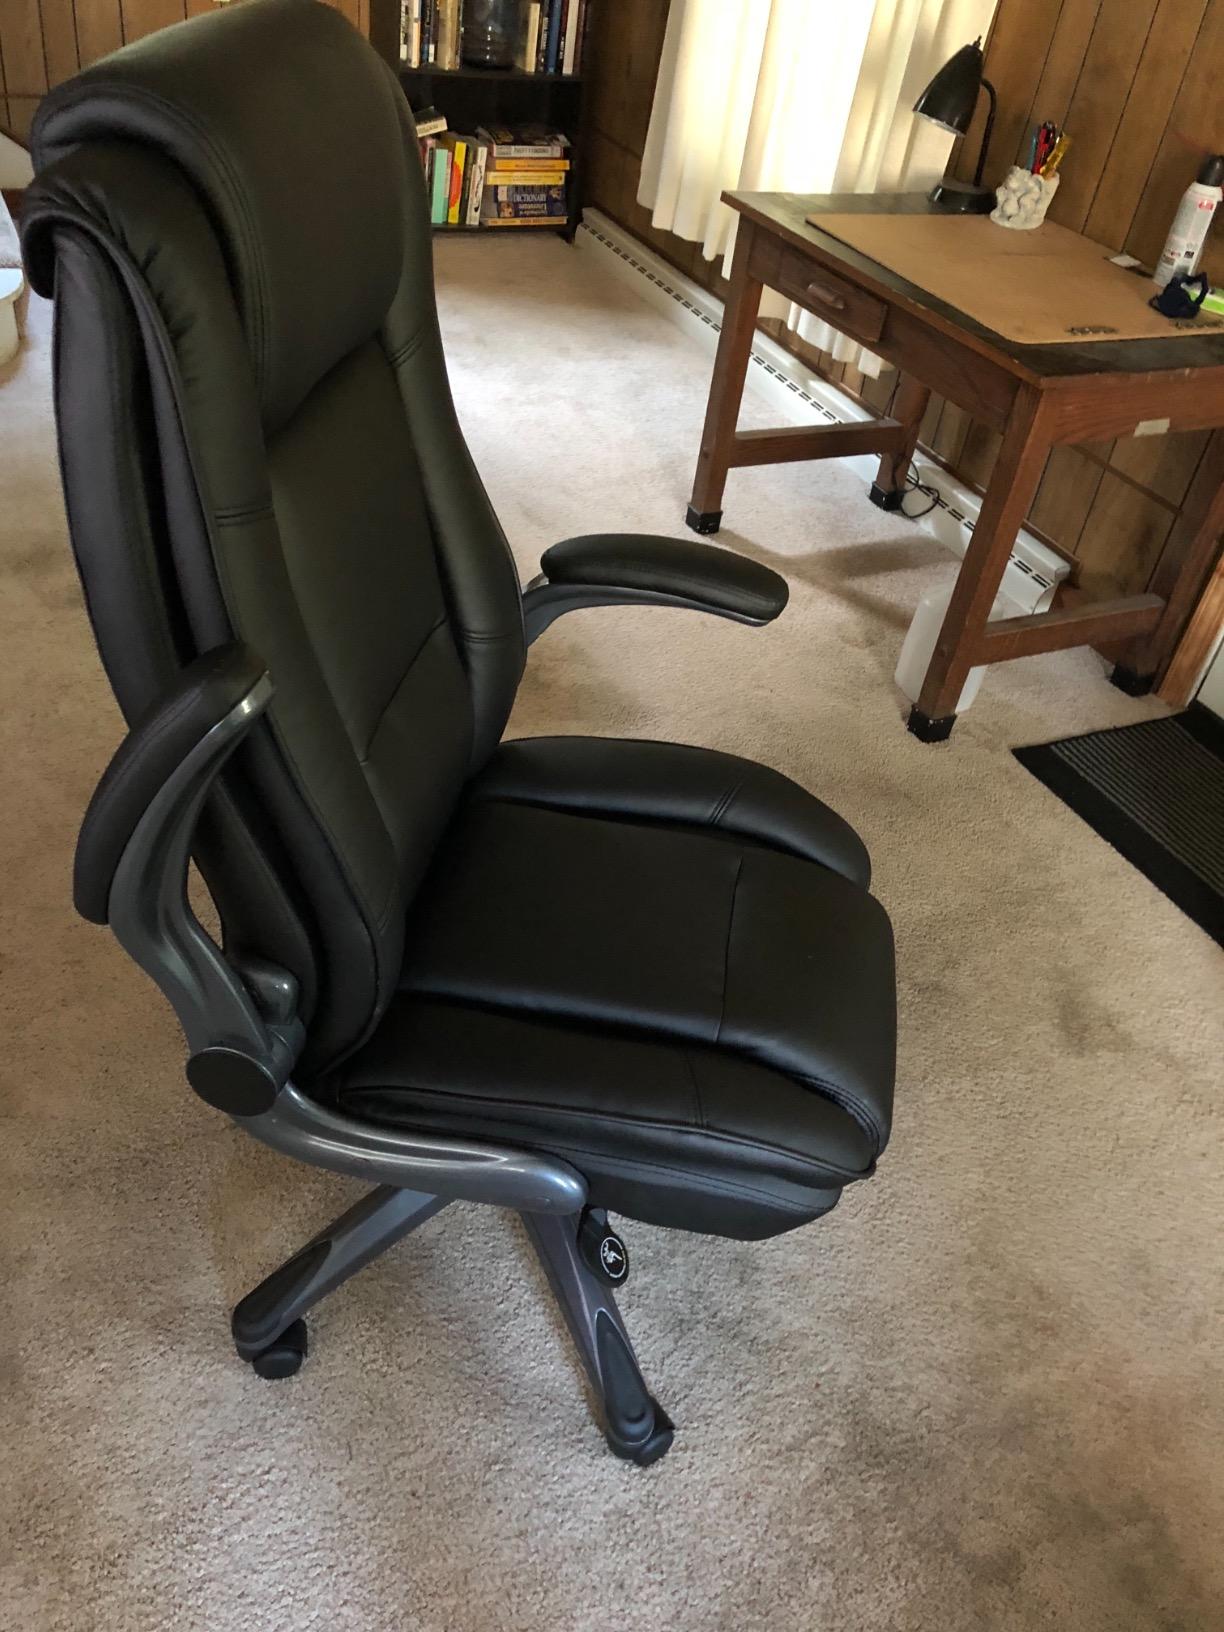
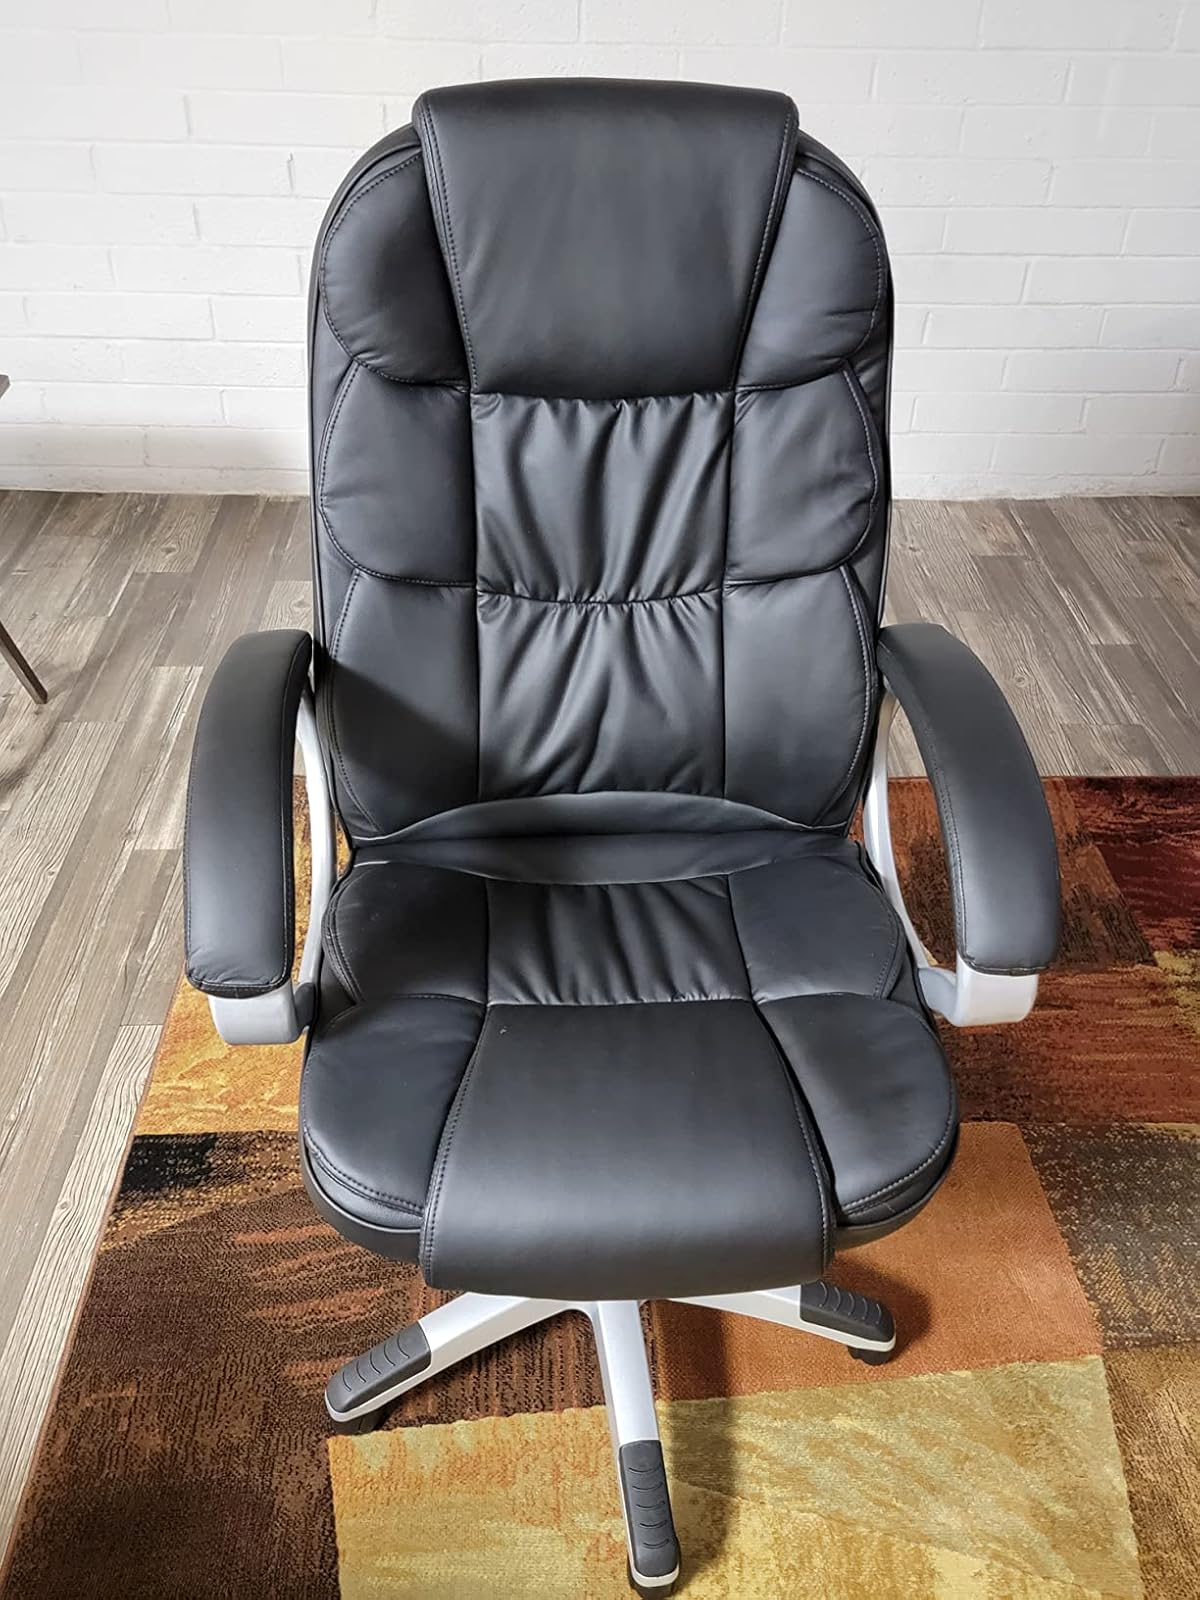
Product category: items_chair
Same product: no